Willis Lucullus Palmer

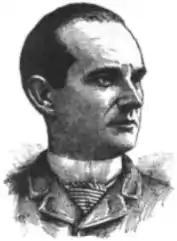

Willis Lucullus Palmer (December 13, 1854 – October 30, 1912) was an American politician who served as the twelfth mayor of Orlando, Florida, from 1891 to 1893. He was also the president of Hamilton College.